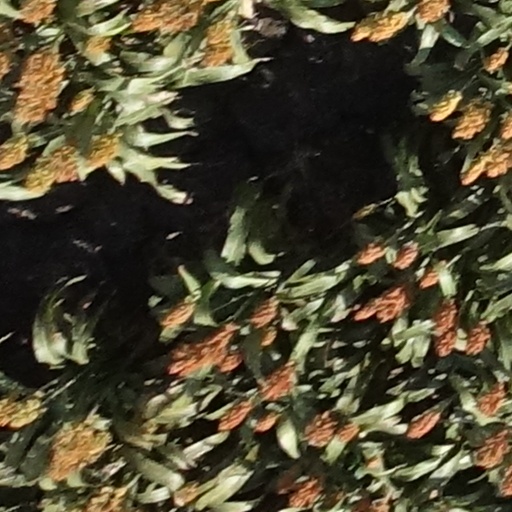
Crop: sorghum